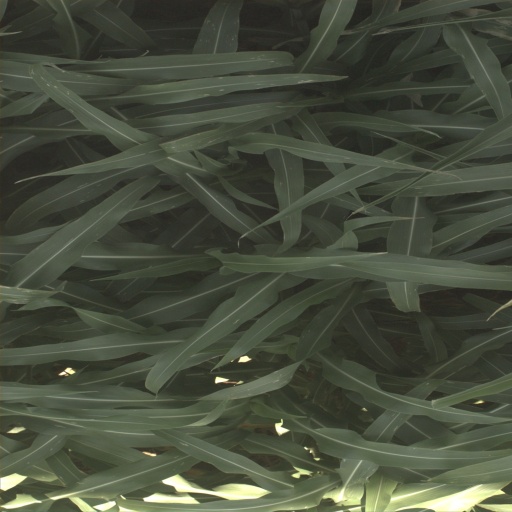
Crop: sorghum